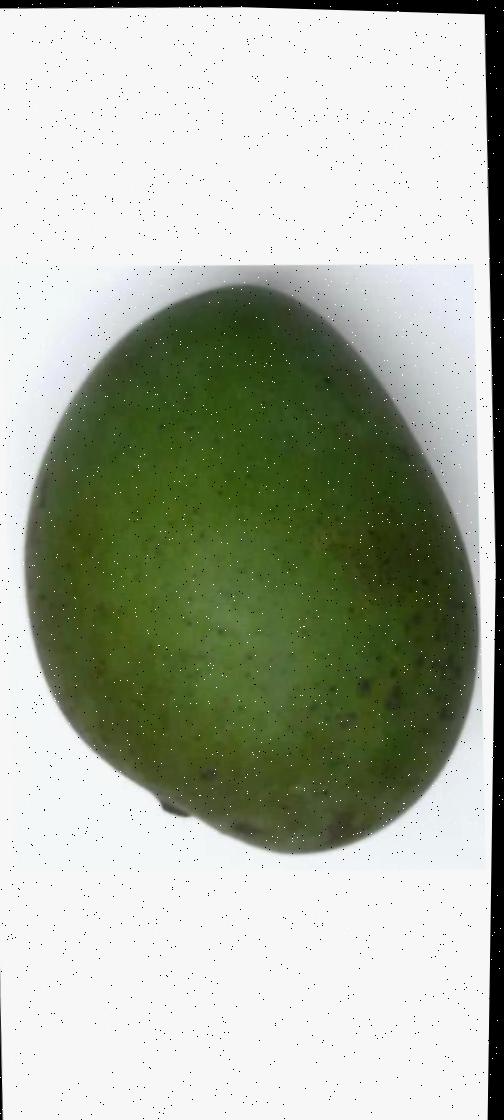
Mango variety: Harivanga